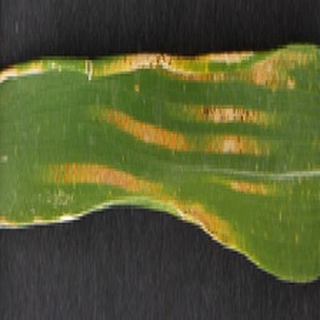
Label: wheat_yellow_rust